Umbrella hat

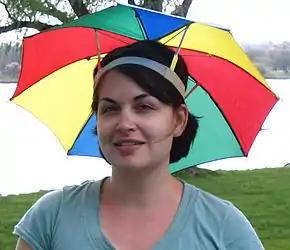
A typical umbrella hat

An umbrella hat is an umbrella canopy attached to a headband that functions as a protection against the drizzle rain or sun. It is seen as a novelty item.